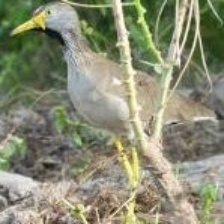
Species: WATTLED LAPWING
Scientific name: VANELLUS INDICUS